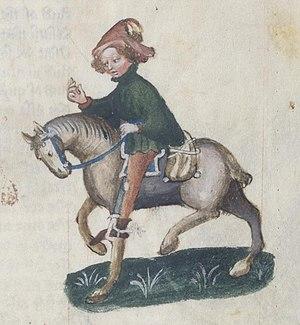
Le Conte de l'Assistant du Chanoine est l'un des Contes de Canterbury de Geoffrey Chaucer. Il se situe à la fin du Fragment VIII, après le Conte de la Deuxième Nonne.